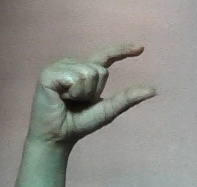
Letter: dal